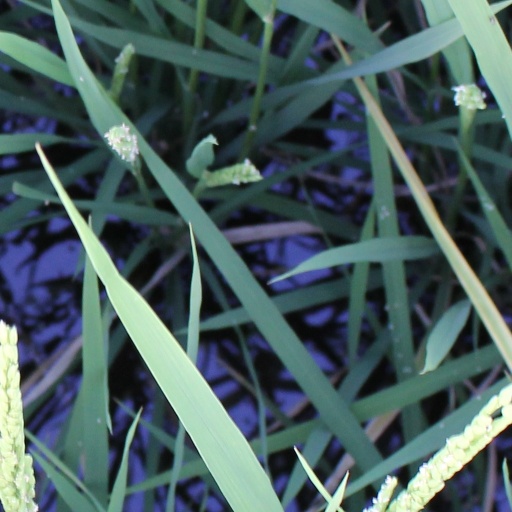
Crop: rice